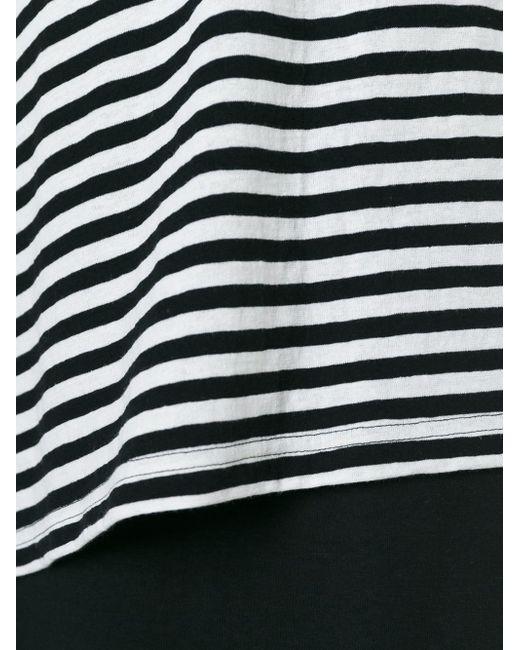
gestreiftes Langarmshirt für Damen